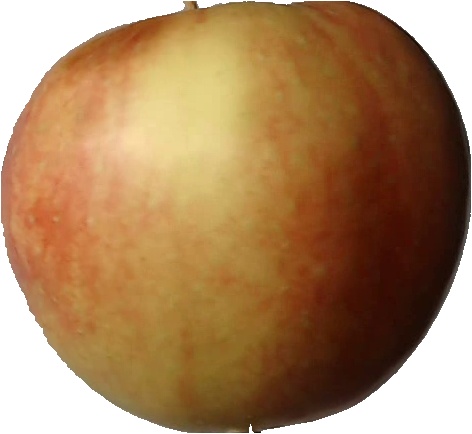
Label: apple_red_2